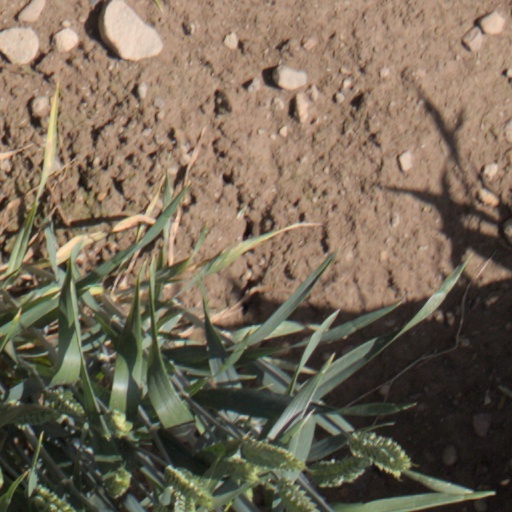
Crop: wheat